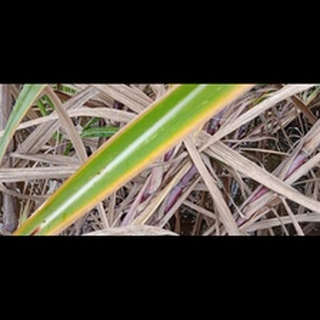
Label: sugarcane_yellow_leaf_disease